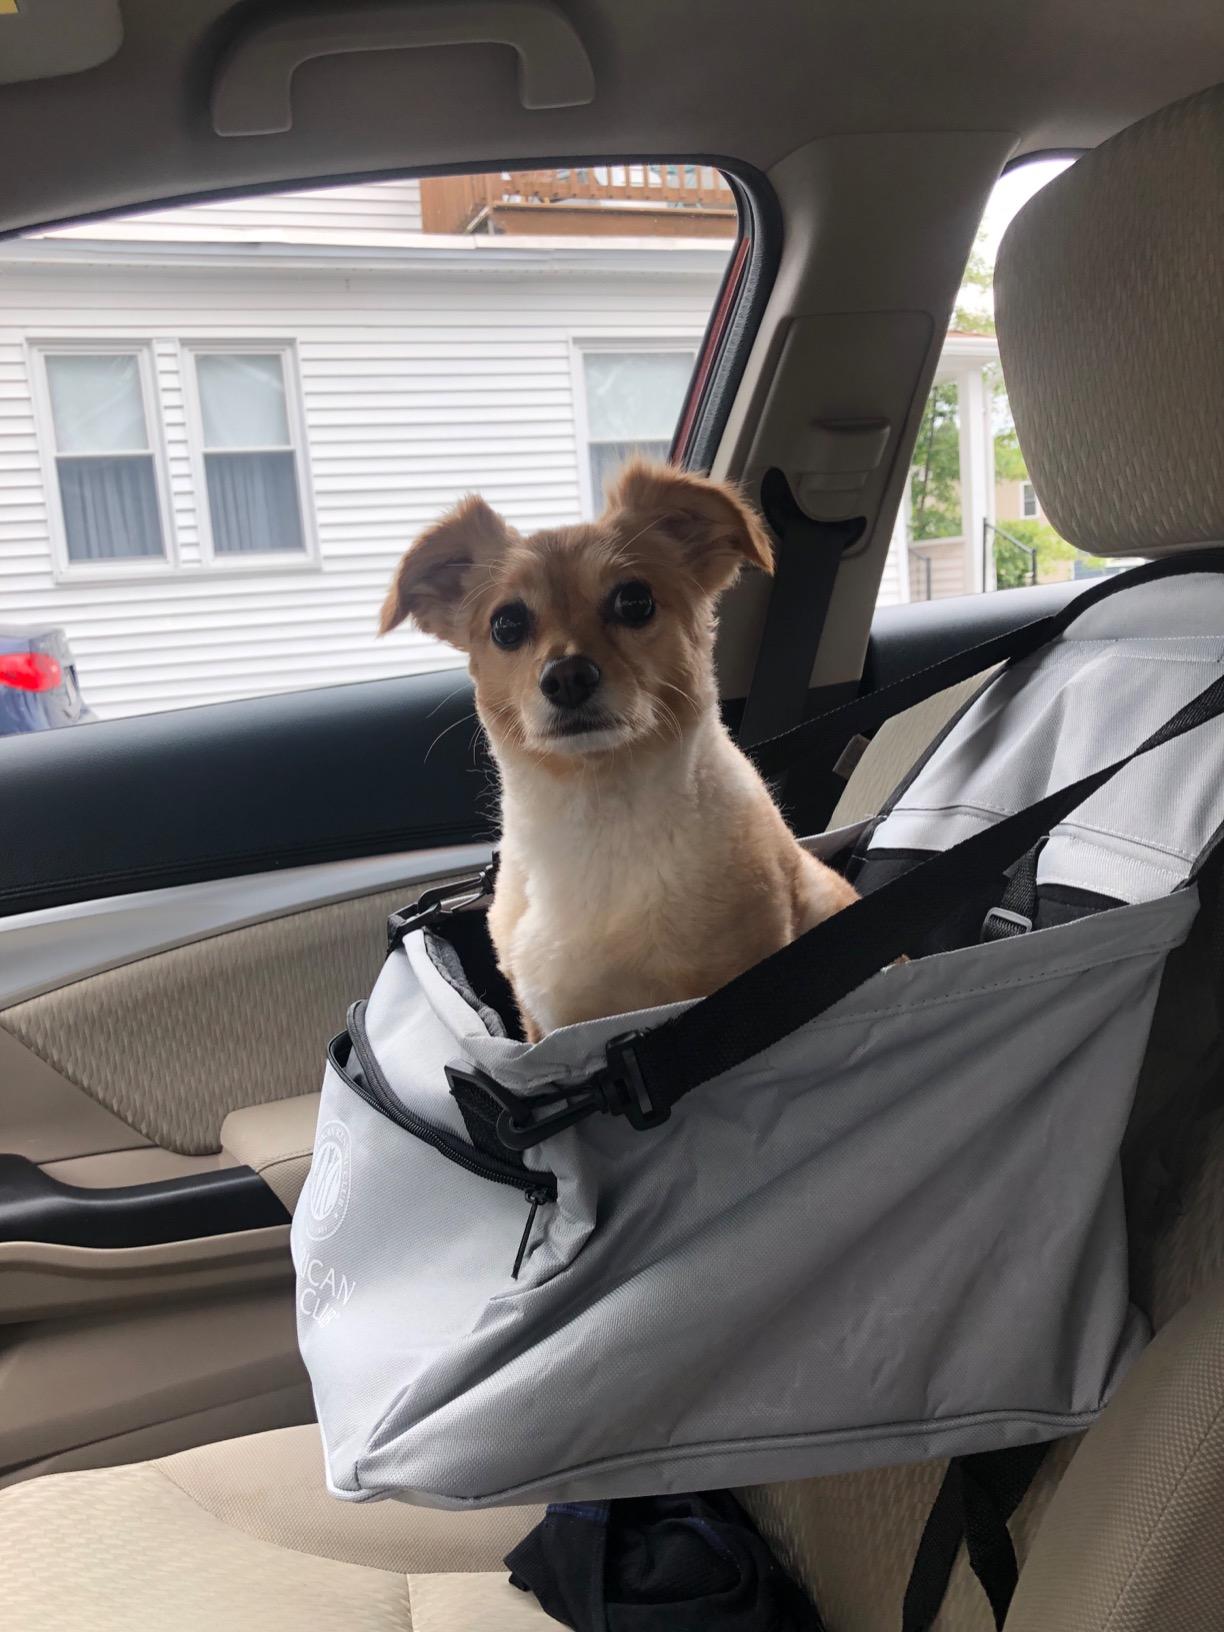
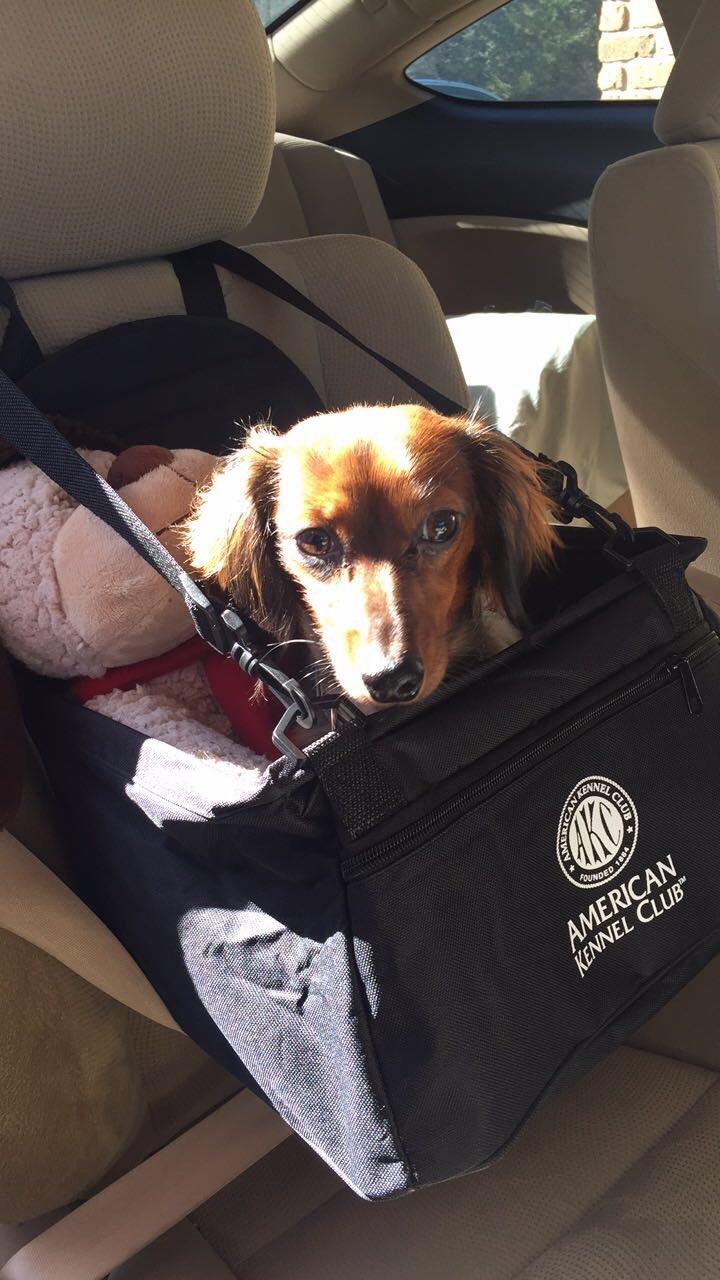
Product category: items_kennel
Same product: no